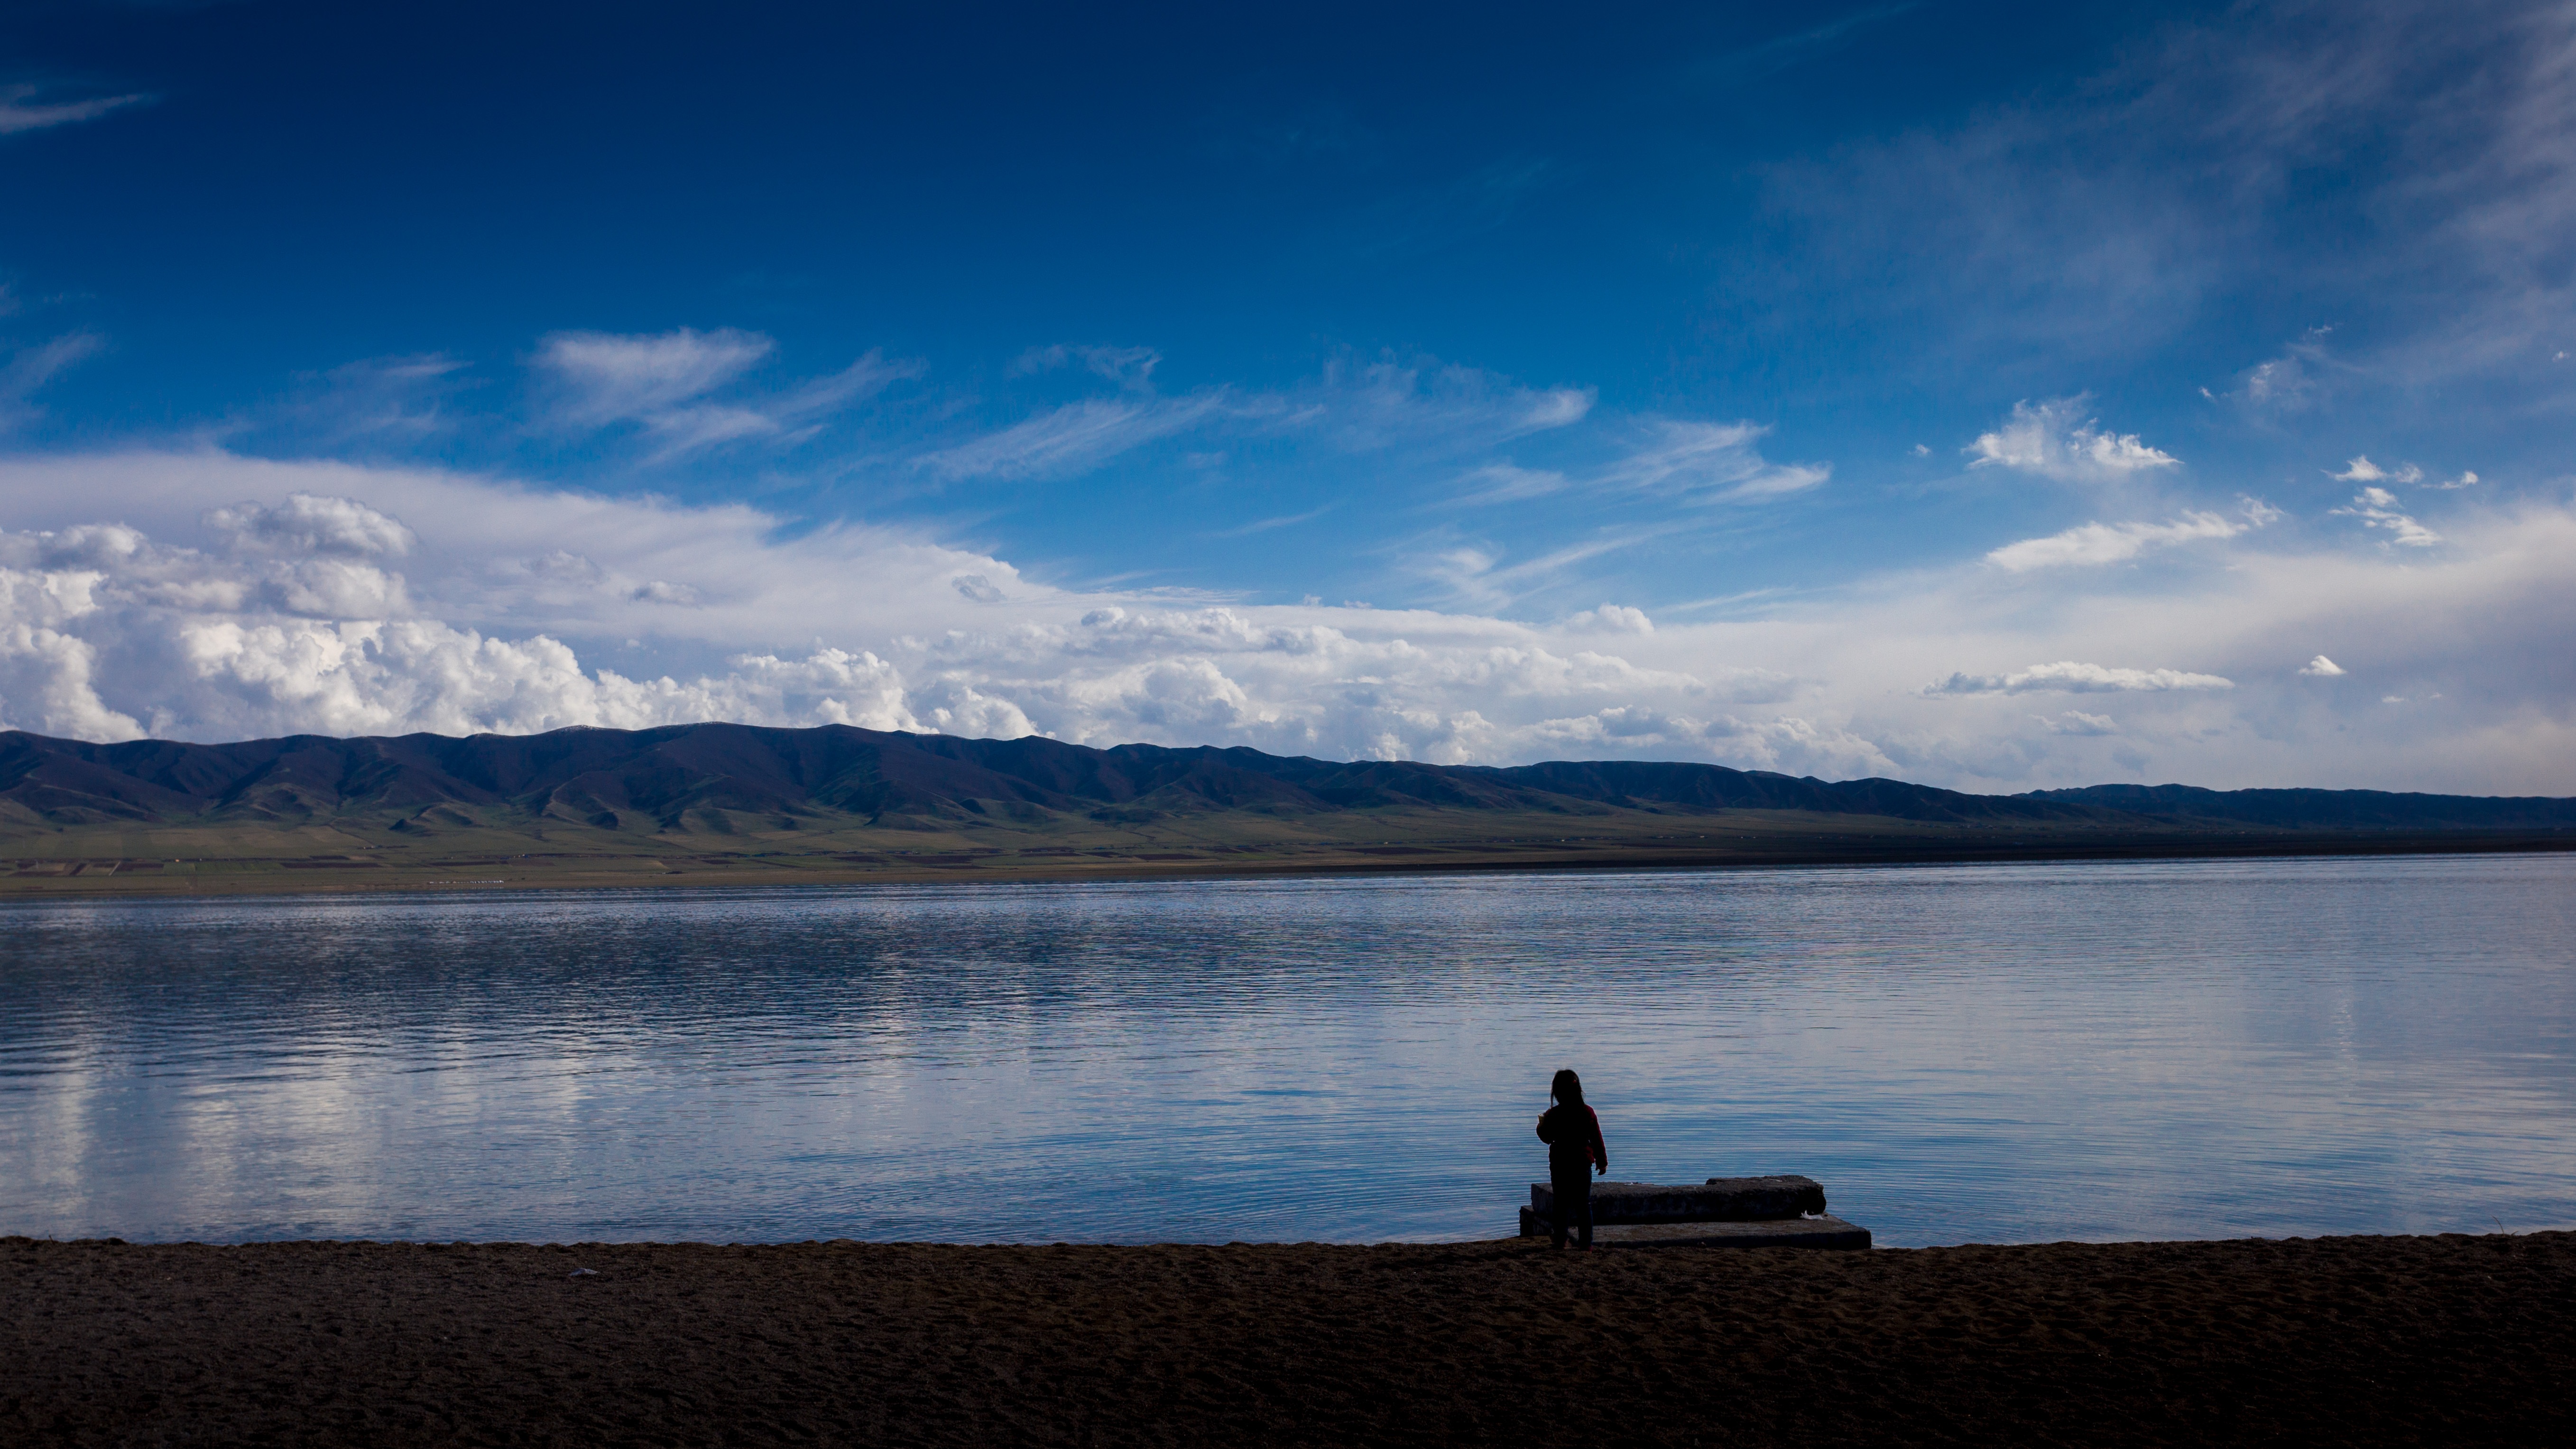
landscape, sea, coast, water, nature, ocean, horizon, mountain, cloud, sky, sunrise, sunset, morning, shore, lake, dawn, dusk, evening, reflection, bay, fjord, reservoir, body of water, loch, qinghai lake, meteorological phenomenon, gansu province, xining, atmospheric phenomenon